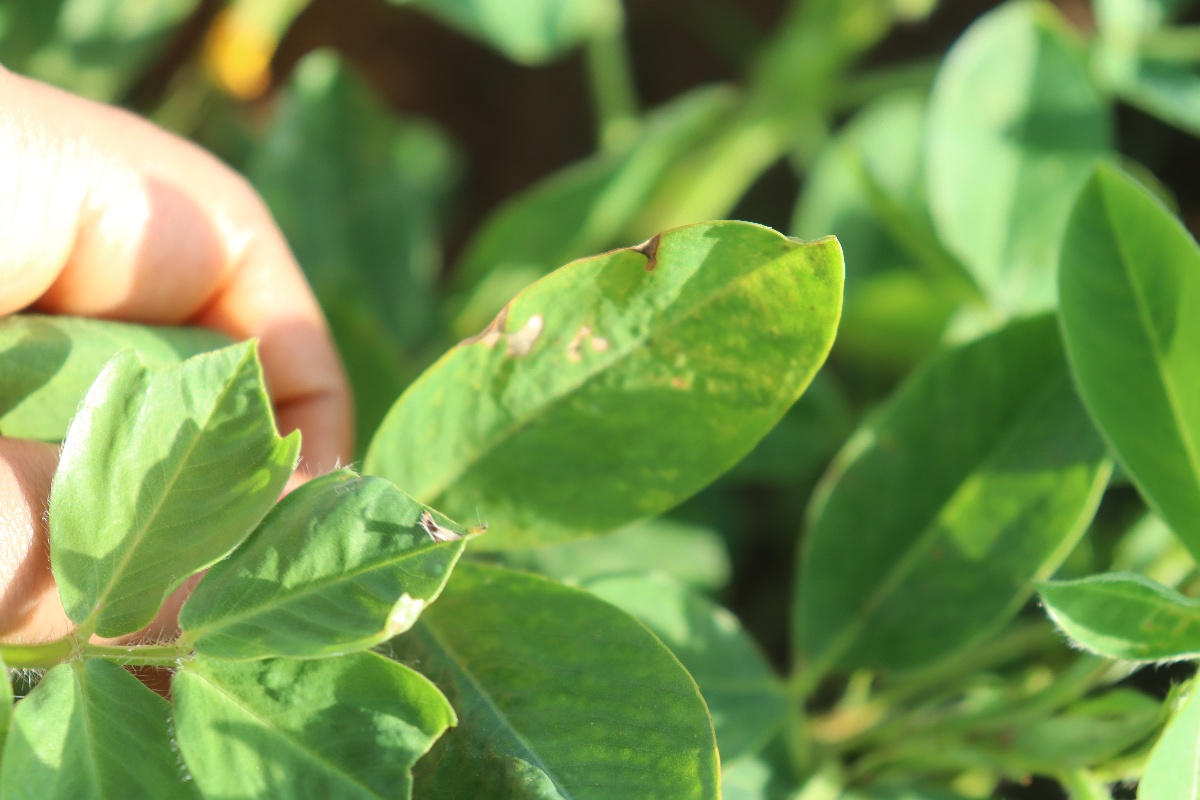
Label: early_leaf_spot